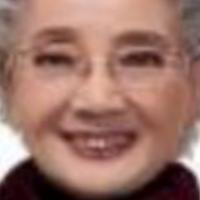
Age group: age 66-80